Alexander Turchin

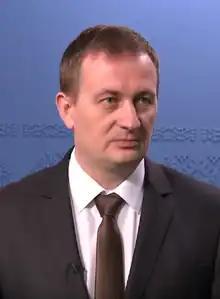
Turchin in 2019

Alexander Genrikhovich Turchin (born 2 July 1975) is a Belarusian politician serving as the 11th prime minister of Belarus since 10 March 2025. He was previously the chairman of the executive committee of Minsk Region from 3 December 2019 and was the first deputy prime minister of Belarus from 2018 to 2019.